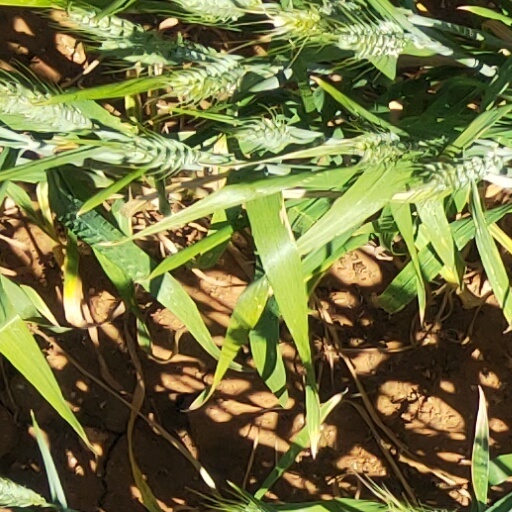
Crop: wheat